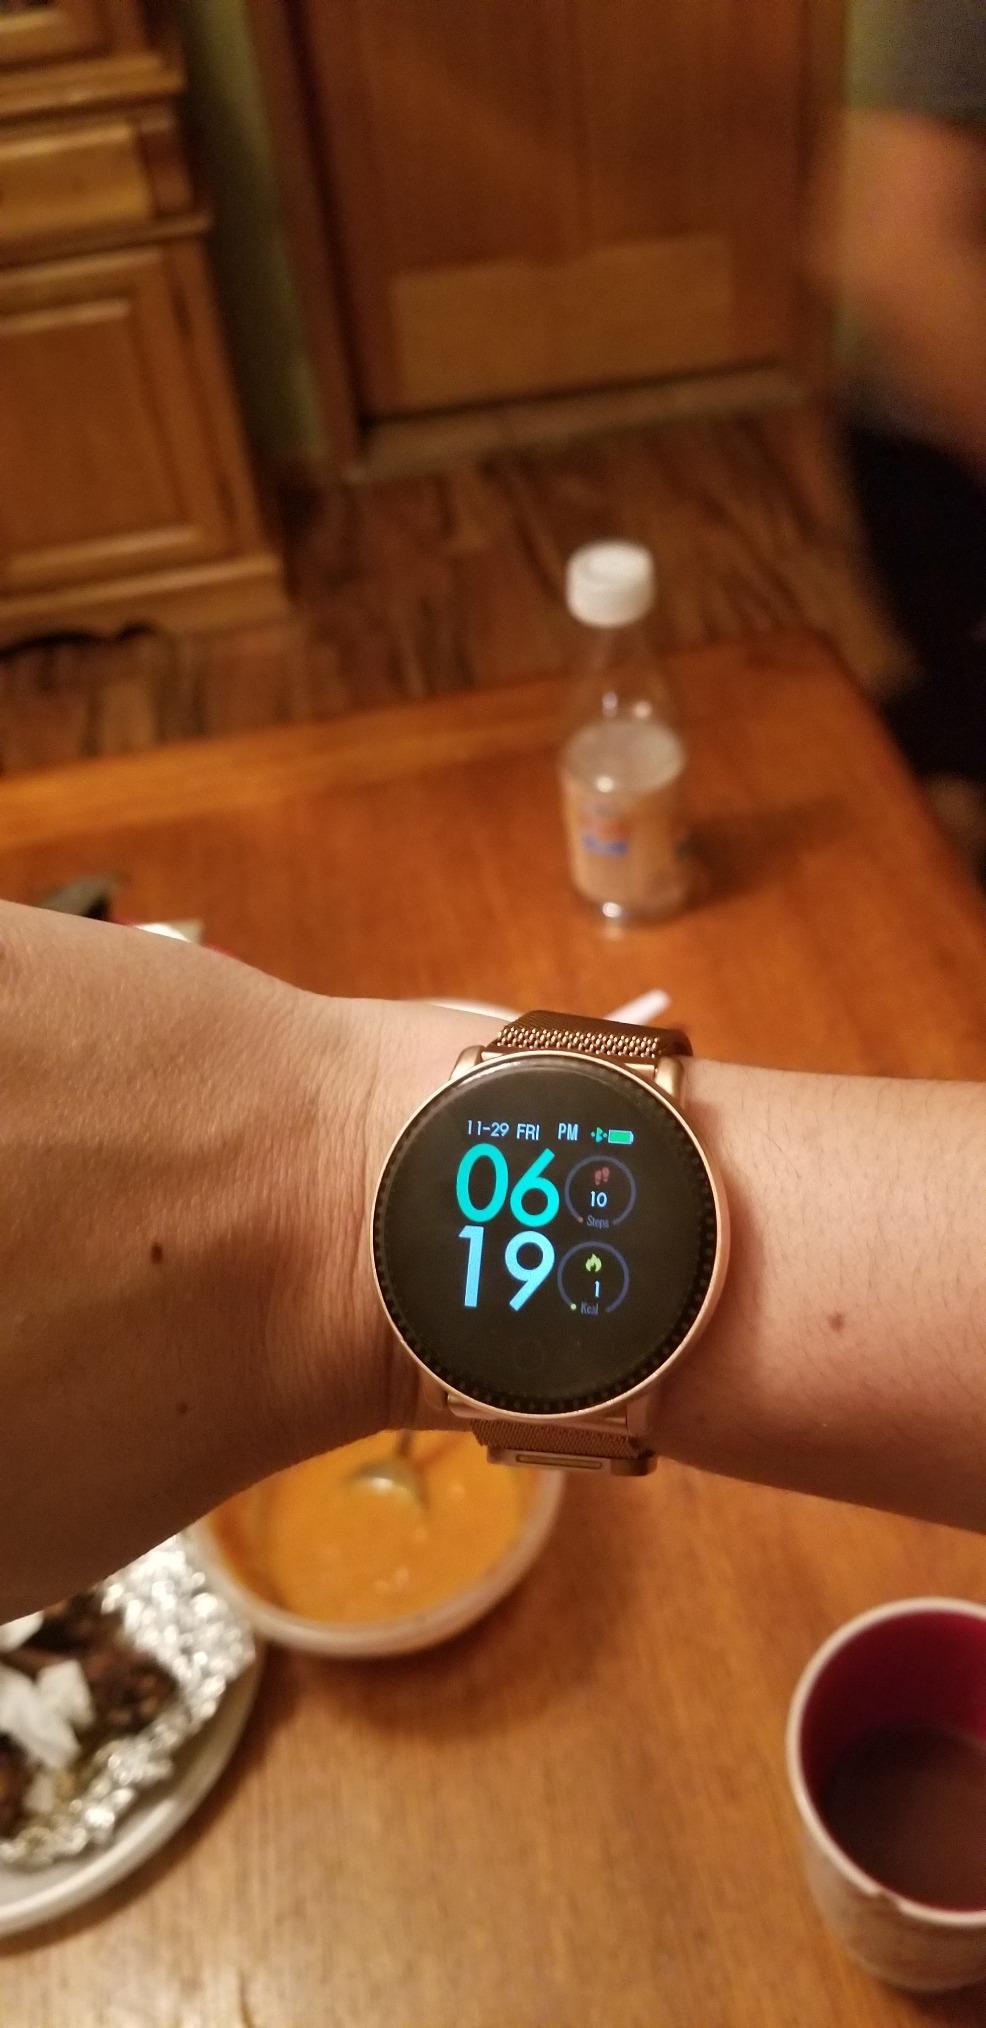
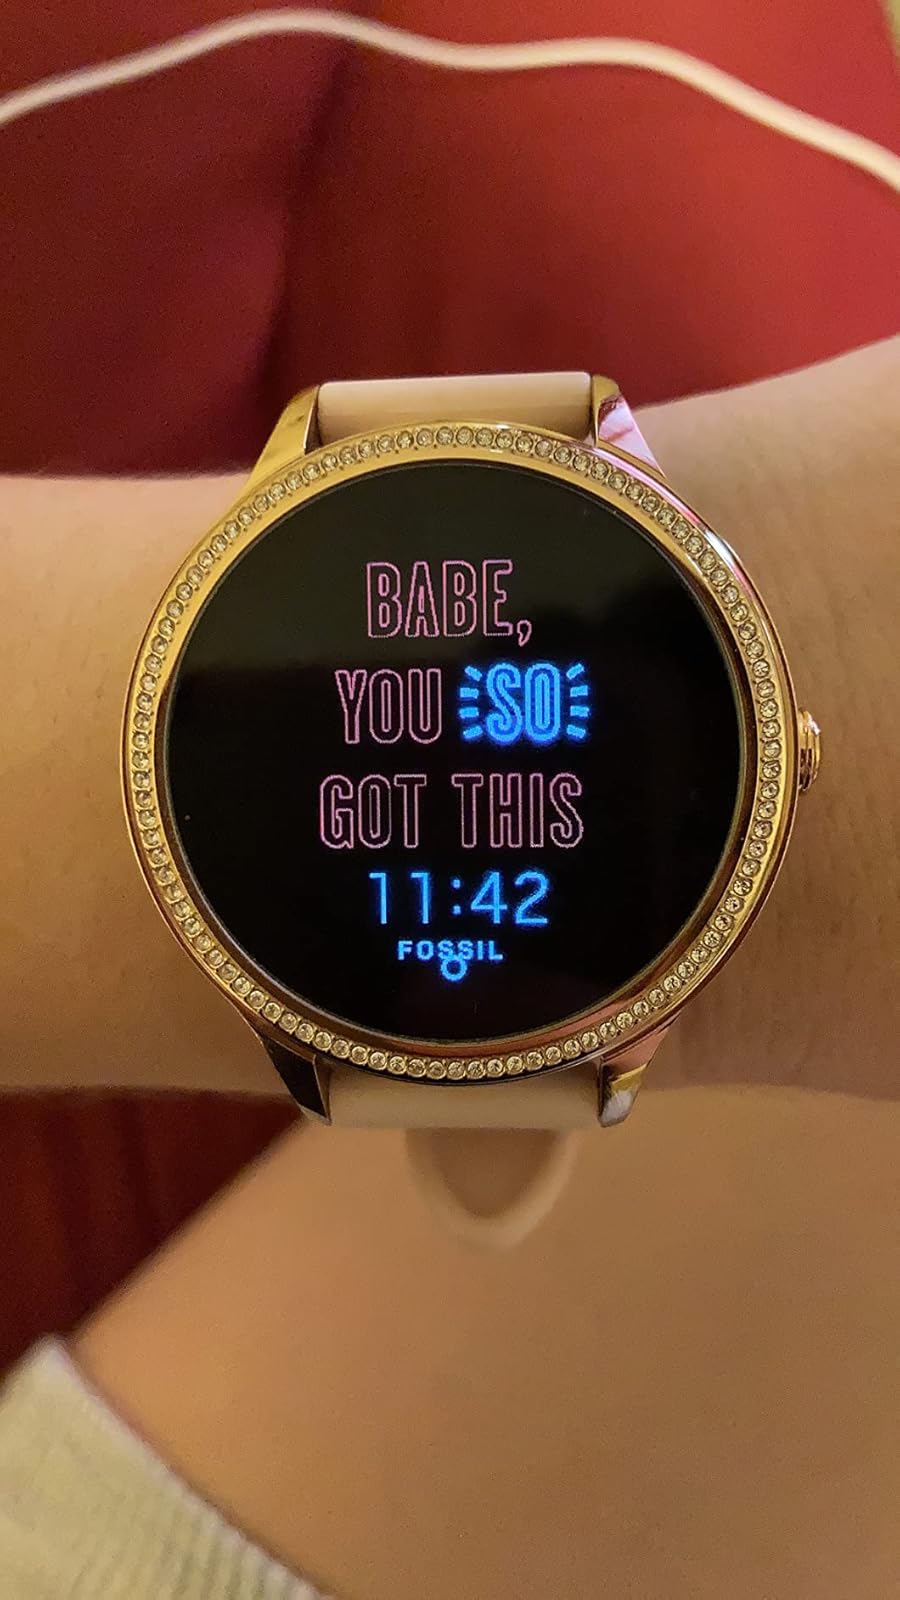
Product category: smartwatch
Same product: no